Robert J. Pruden

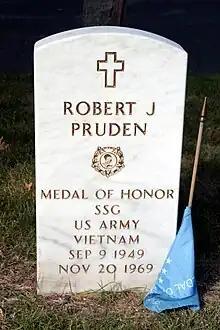
Pruden's grave marker at Fort Snelling National Cemetery

For conspicuous gallantry and intrepidity in action at the risk of his life above and beyond the call of duty. S/Sgt. Pruden, Company G, distinguished himself while serving as a reconnaissance team leader during an ambush mission. The 6-man team was inserted by helicopter into enemy-controlled territory to establish an ambush position and to obtain information concerning enemy movements. As the team moved into the preplanned area, S/Sgt. Pruden deployed his men into 2 groups on the opposite sides of a well used trail. As the groups were establishing their defensive positions, 1 member of the team was trapped in the open by the heavy fire from an enemy squad. Realizing that the ambush position had been compromised, S/Sgt. Pruden directed his team to open fire on the enemy force. Immediately, the team came under heavy fire from a second enemy element. S/Sgt. Pruden, with full knowledge of the extreme danger involved, left his concealed position and, firing as he ran, advanced toward the enemy to draw the hostile fire. He was seriously wounded twice but continued his attack until he fell for a third time, in front of the enemy positions. S/Sgt. Pruden's actions resulted in several enemy casualties and withdrawal of the remaining enemy force. Although grievously wounded, he directed his men into defensive positions and called for evacuation helicopters, which safely withdrew the members of the team. S/Sgt. Pruden's outstanding courage, selfless concern for the welfare of his men, and intrepidity in action at the cost of his life were in keeping with the highest traditions of the military service and reflect great credit upon himself, his unit, and the U.S. Army.